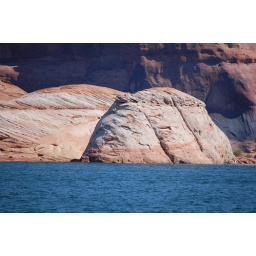
I kept trying to capture the blue of the water and the windswept patterns in the rocks.